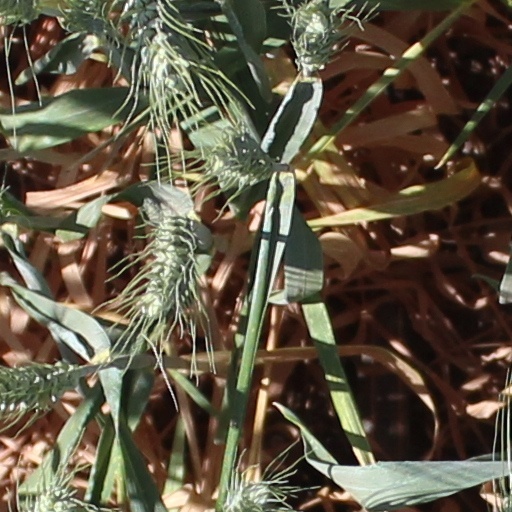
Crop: wheat